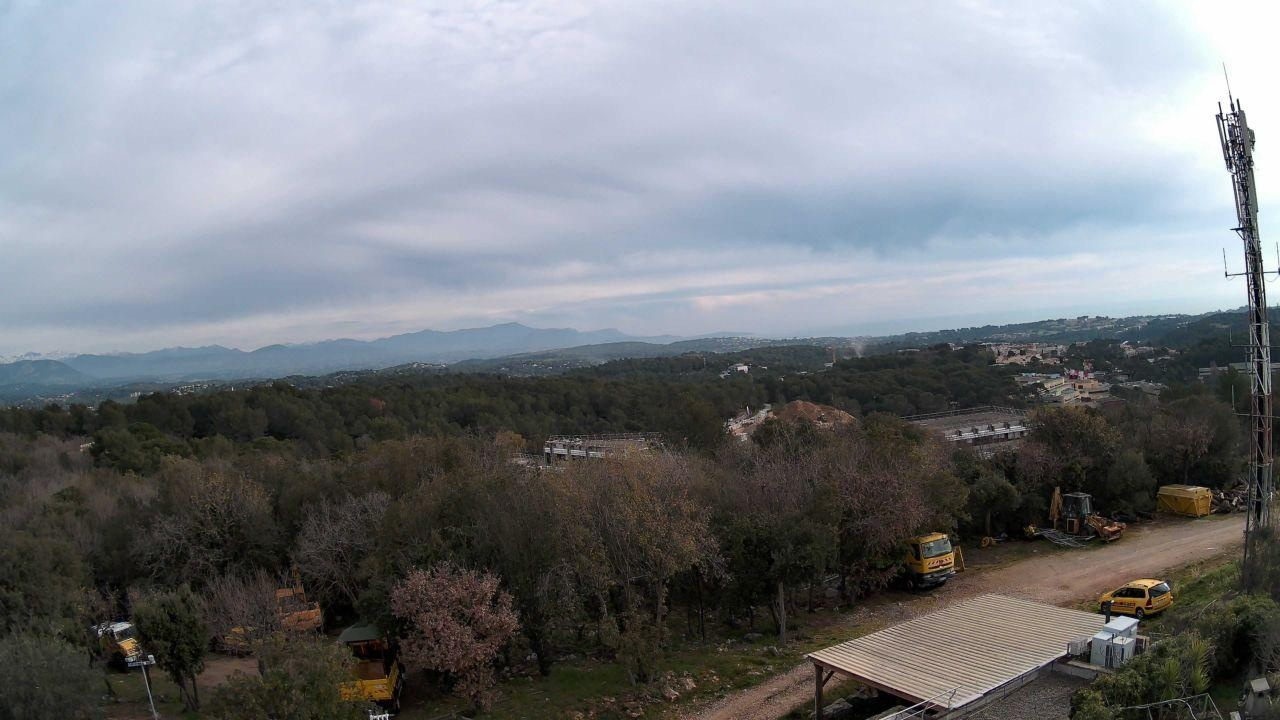
Fire: no
Smoke: no